Lucca

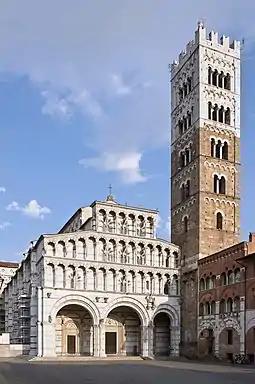
Lucca Cathedral

Città di Lucca is a city and "comune" in Tuscany, Central Italy, on the Serchio River, in a fertile plain near the Ligurian Sea. The city has a population of about 89,000, while its province has a population of 383,957.